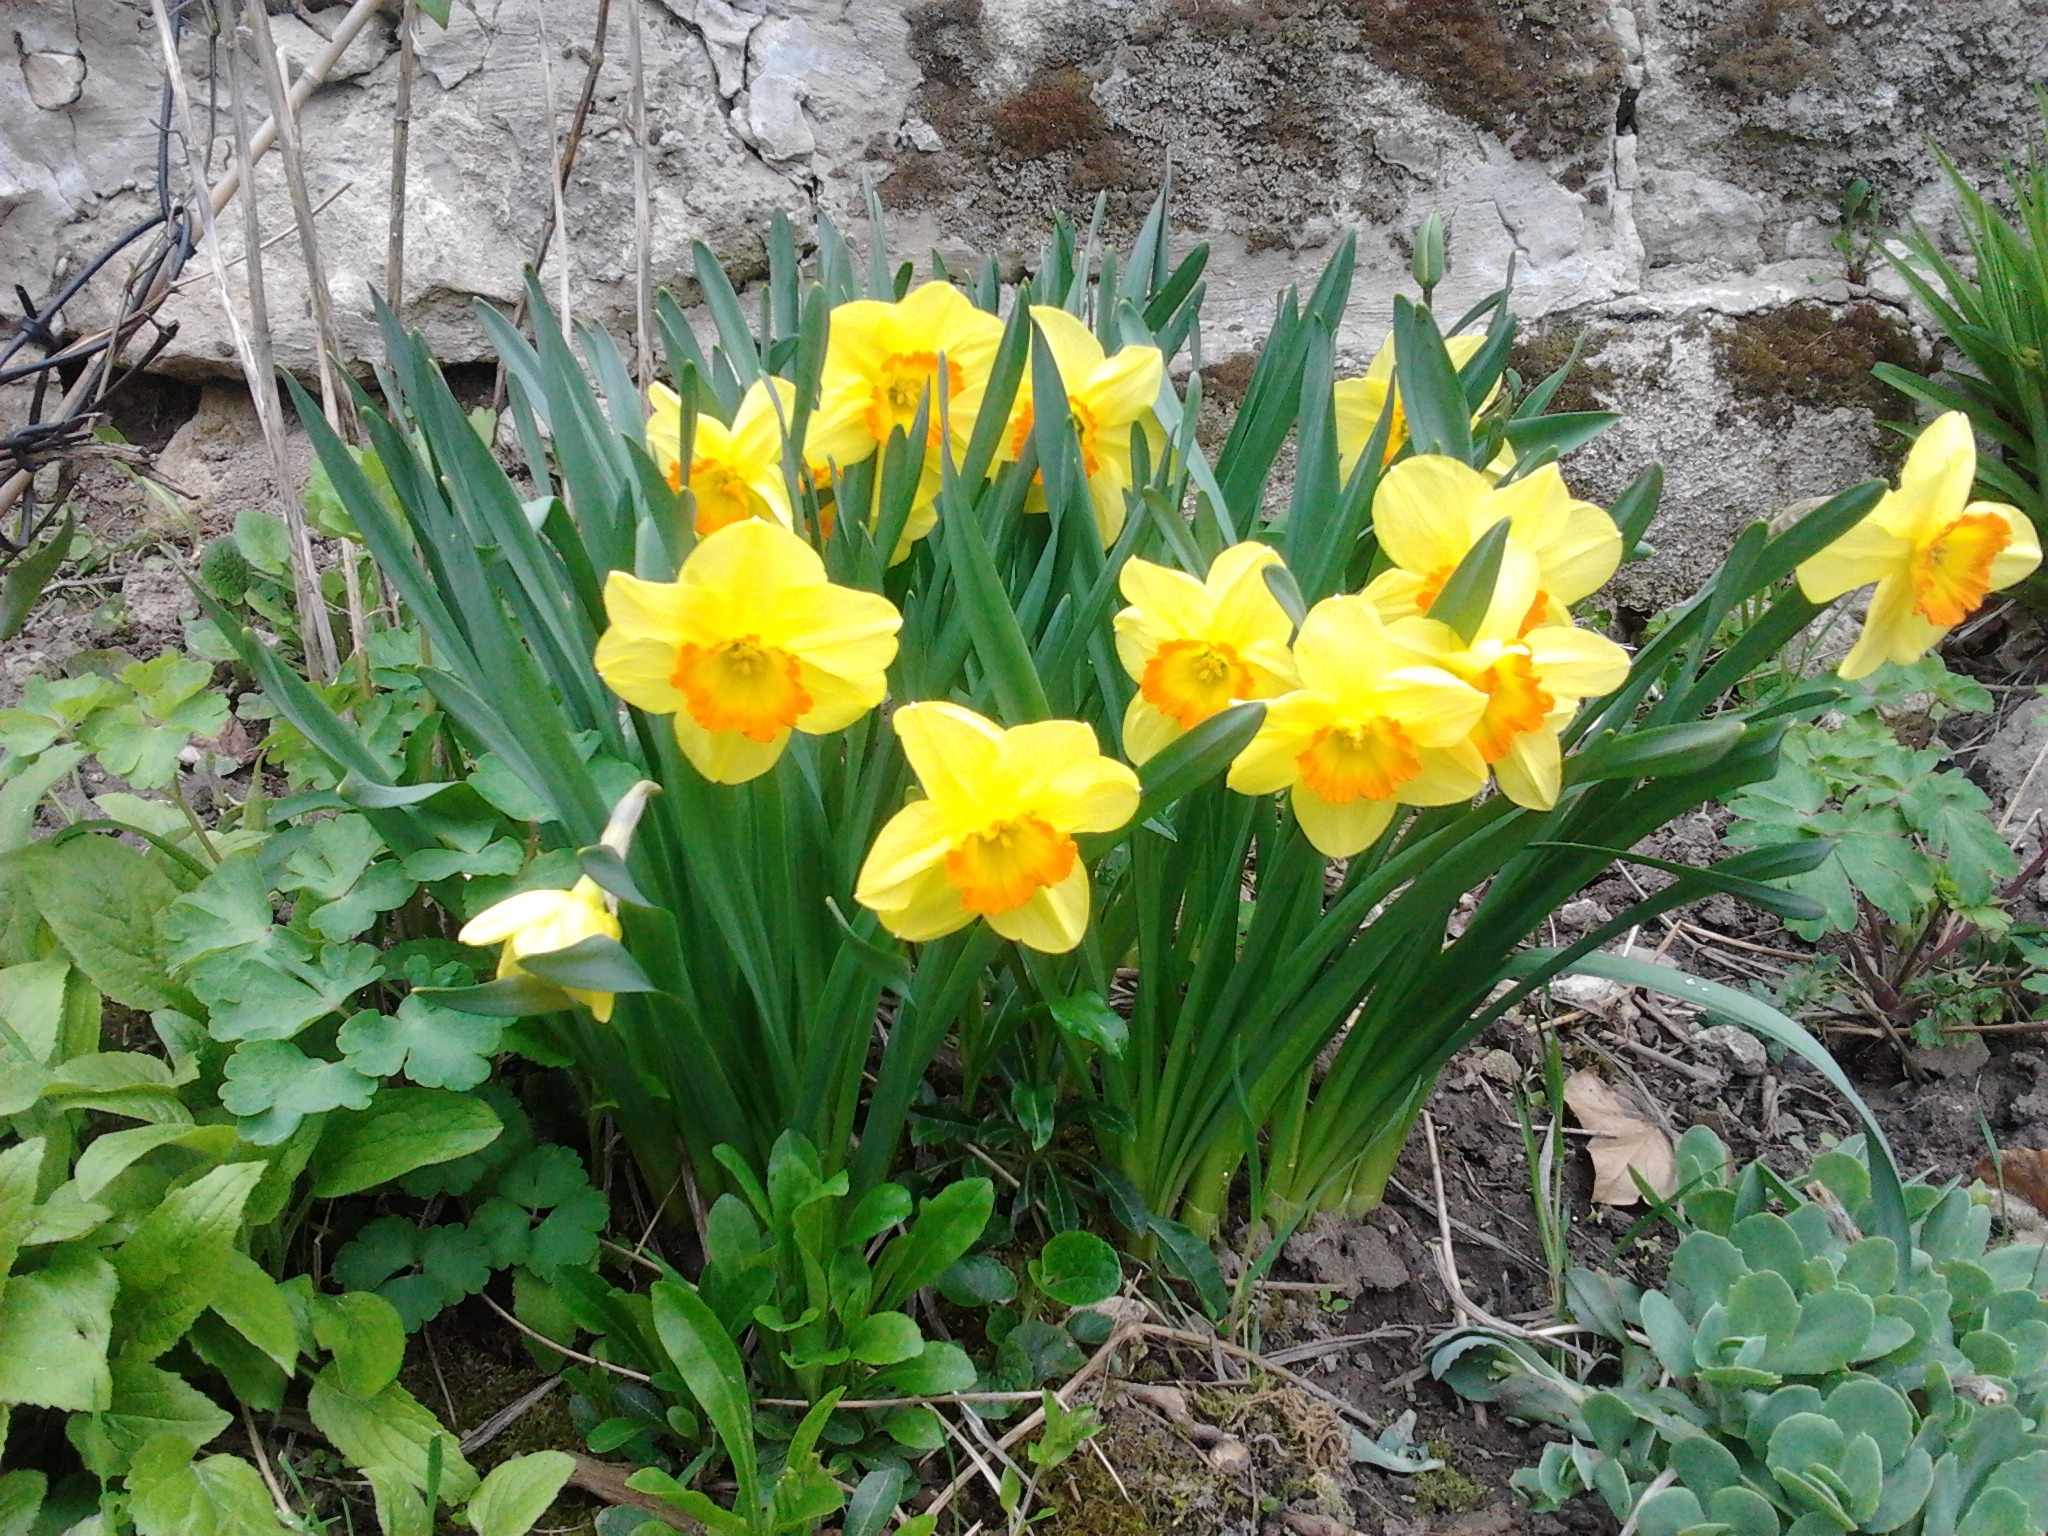
plant, sunshine, flower, tulip, spring, daffodil, narcissus, daylily, flowering plant, land plant